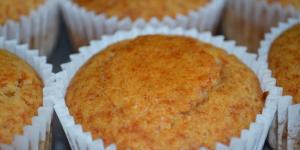
madalenas esponjosas